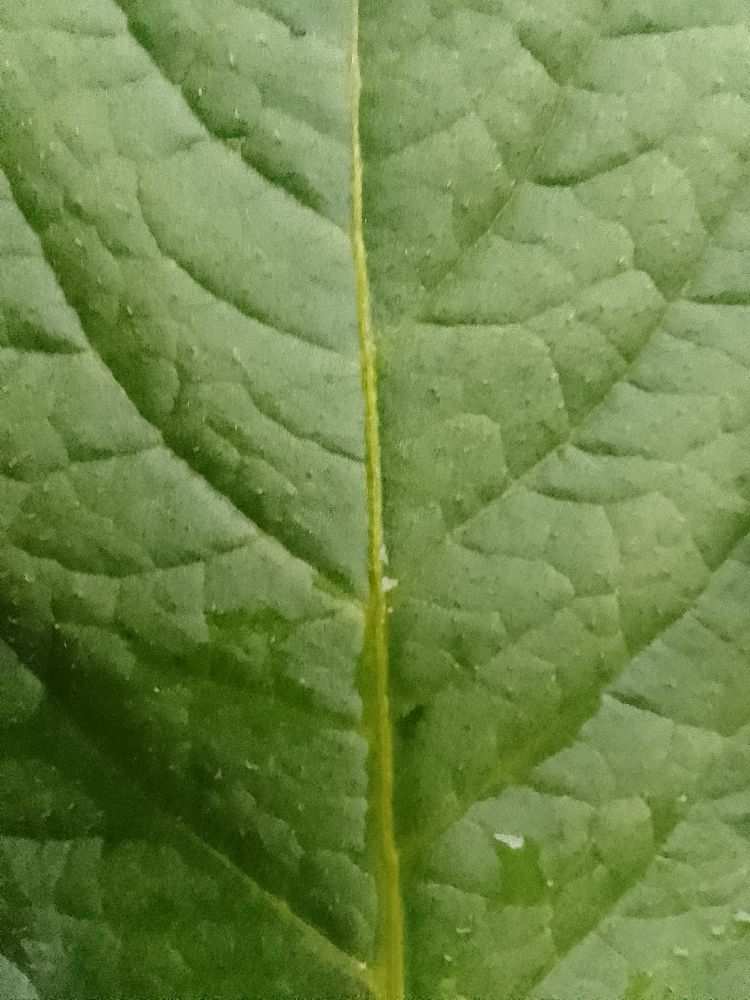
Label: Healthy